Gebchak Gonpa

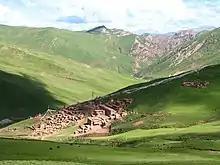
Gebchak Gonpa c. 2006 in Nangchen, Qinghai Province (Eastern Tibet)

Gebchak Gonpa - also spelled Gecha Gon, Gechak, Gechag, and Gebchak Gompa - lies in the remote mountains of Nangchen, Eastern Tibet (Nangqian County, Qinghai Province, PRC). It is the home of a spiritual lineage of female practitioners, or yogini, a nunnery of 350 nuns and the heart of a renowned practice tradition. Gebchak's practices come mainly from the Nyingma school of Tibetan Buddhism, while the Nunnery has been closely affiliated over its history with the Drukpa Kagyu lineage and with the Nangchen royal family.